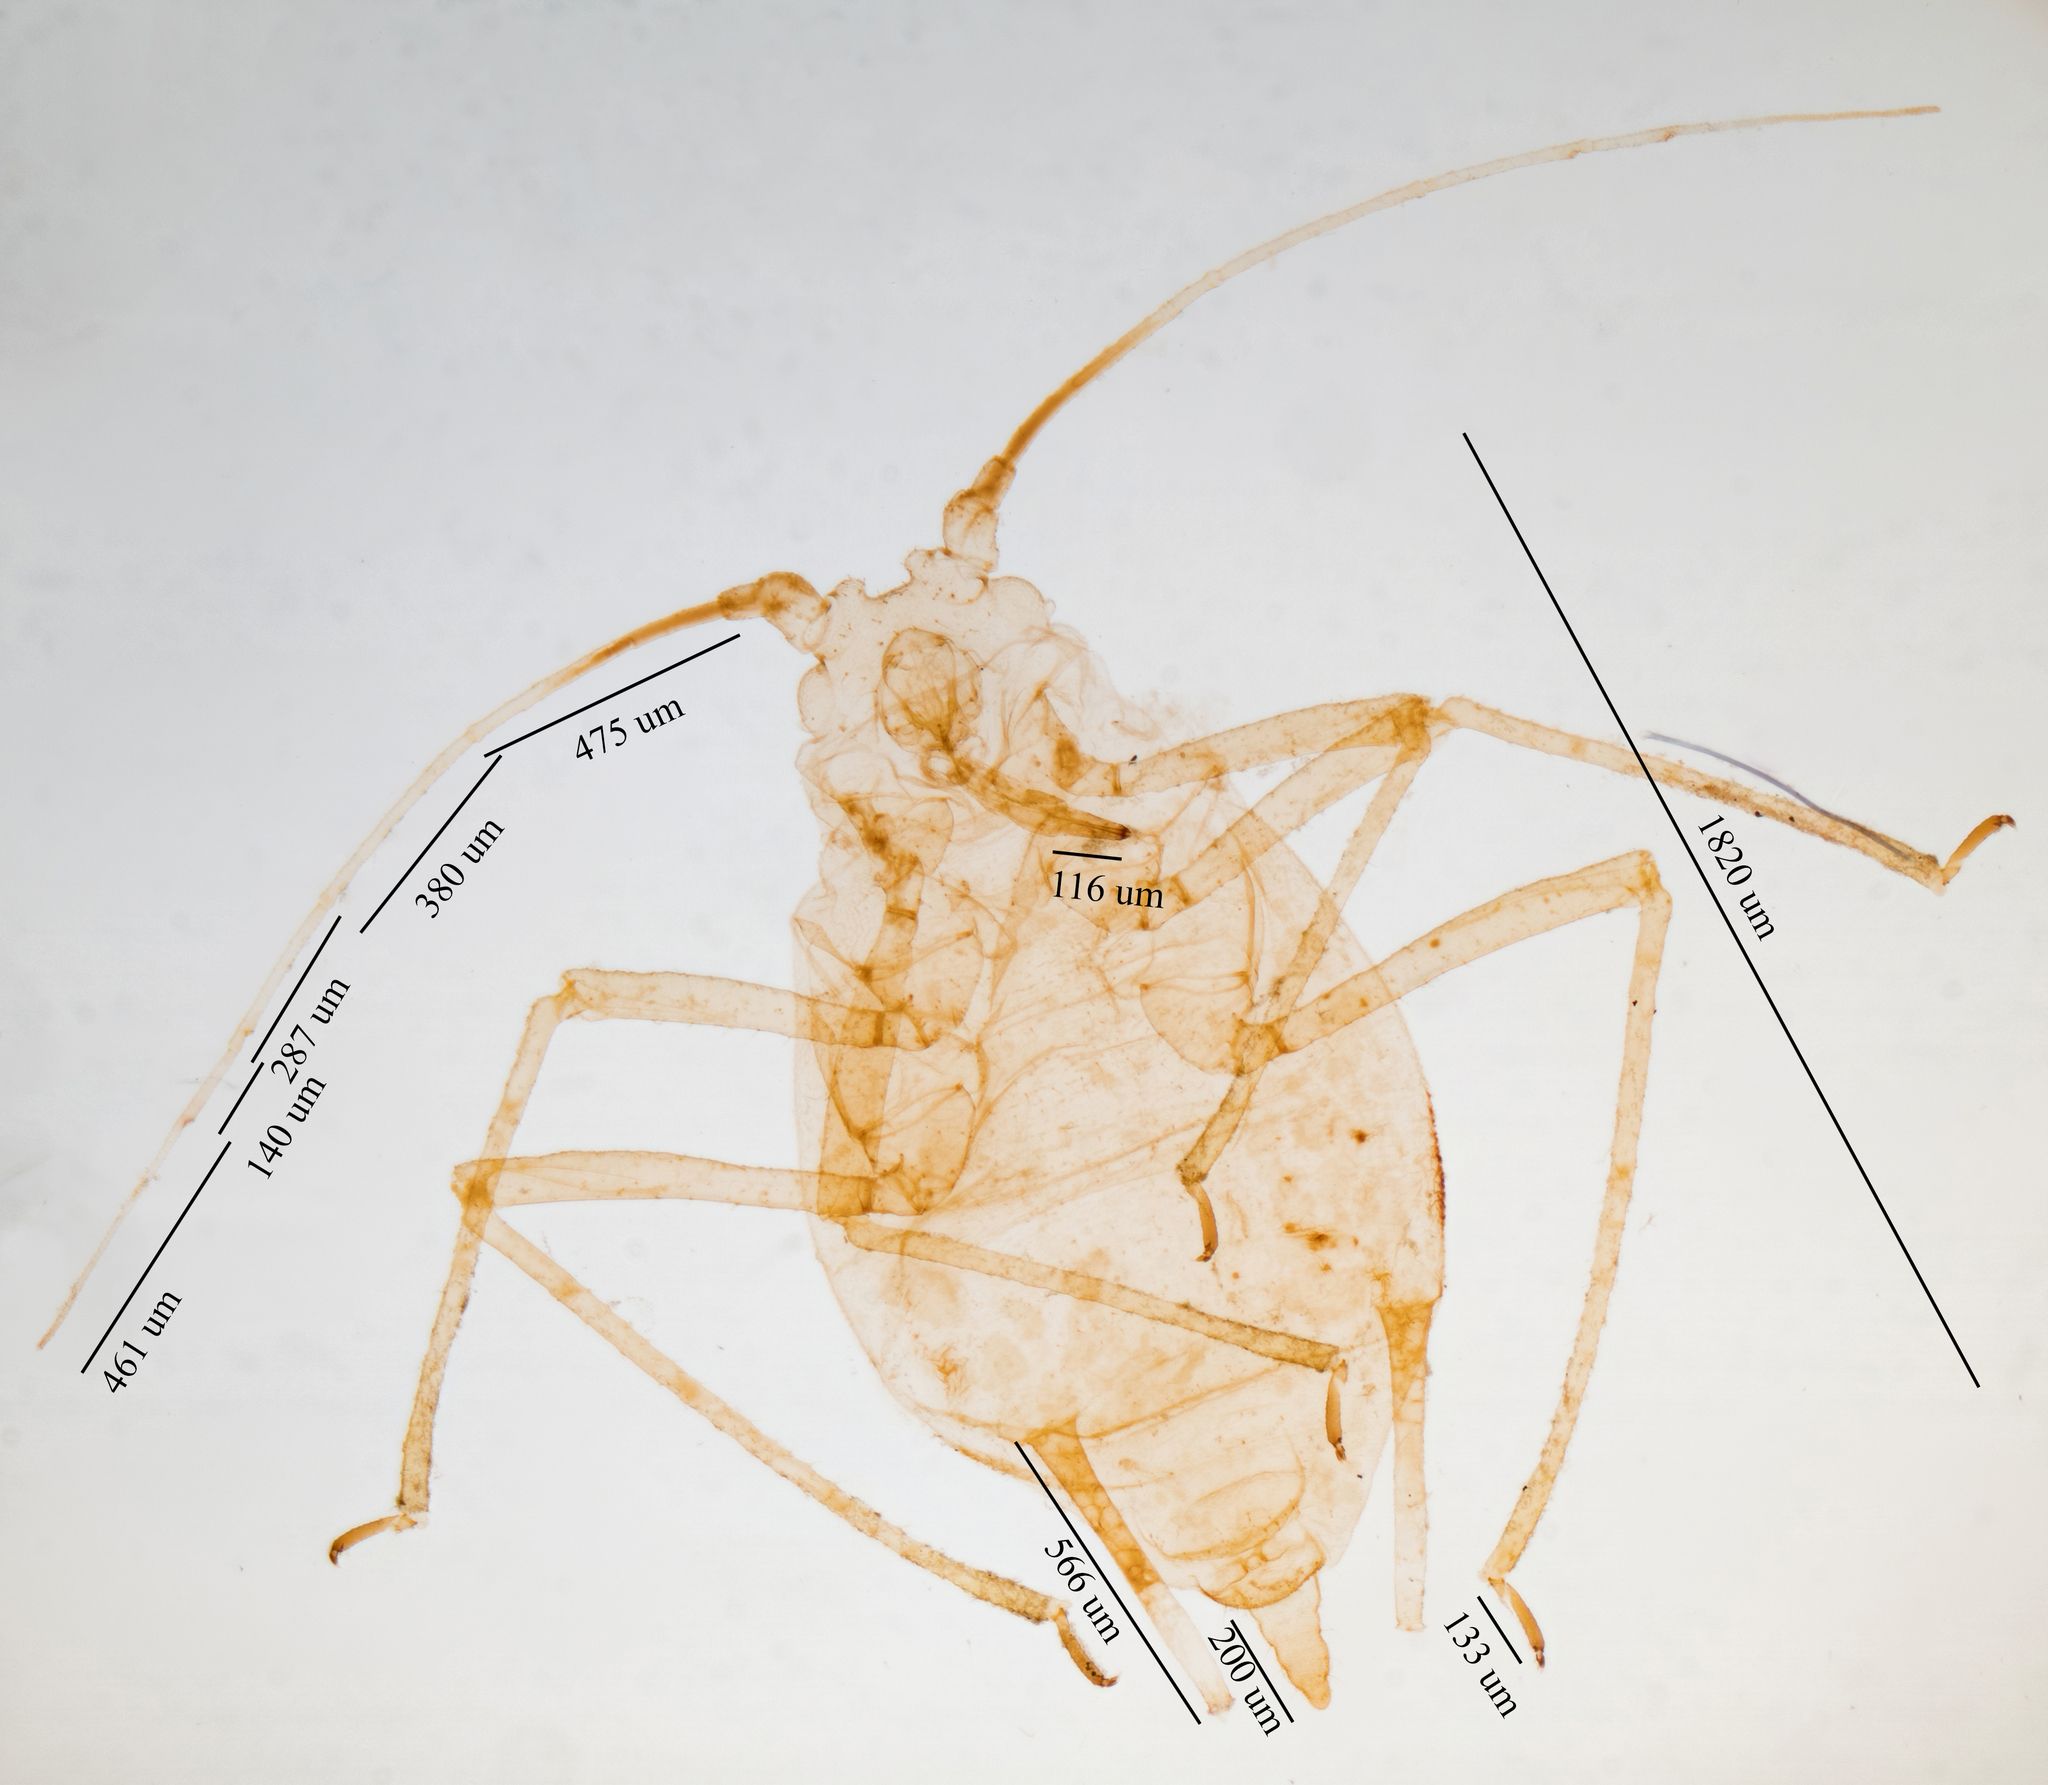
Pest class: green_peach_aphid